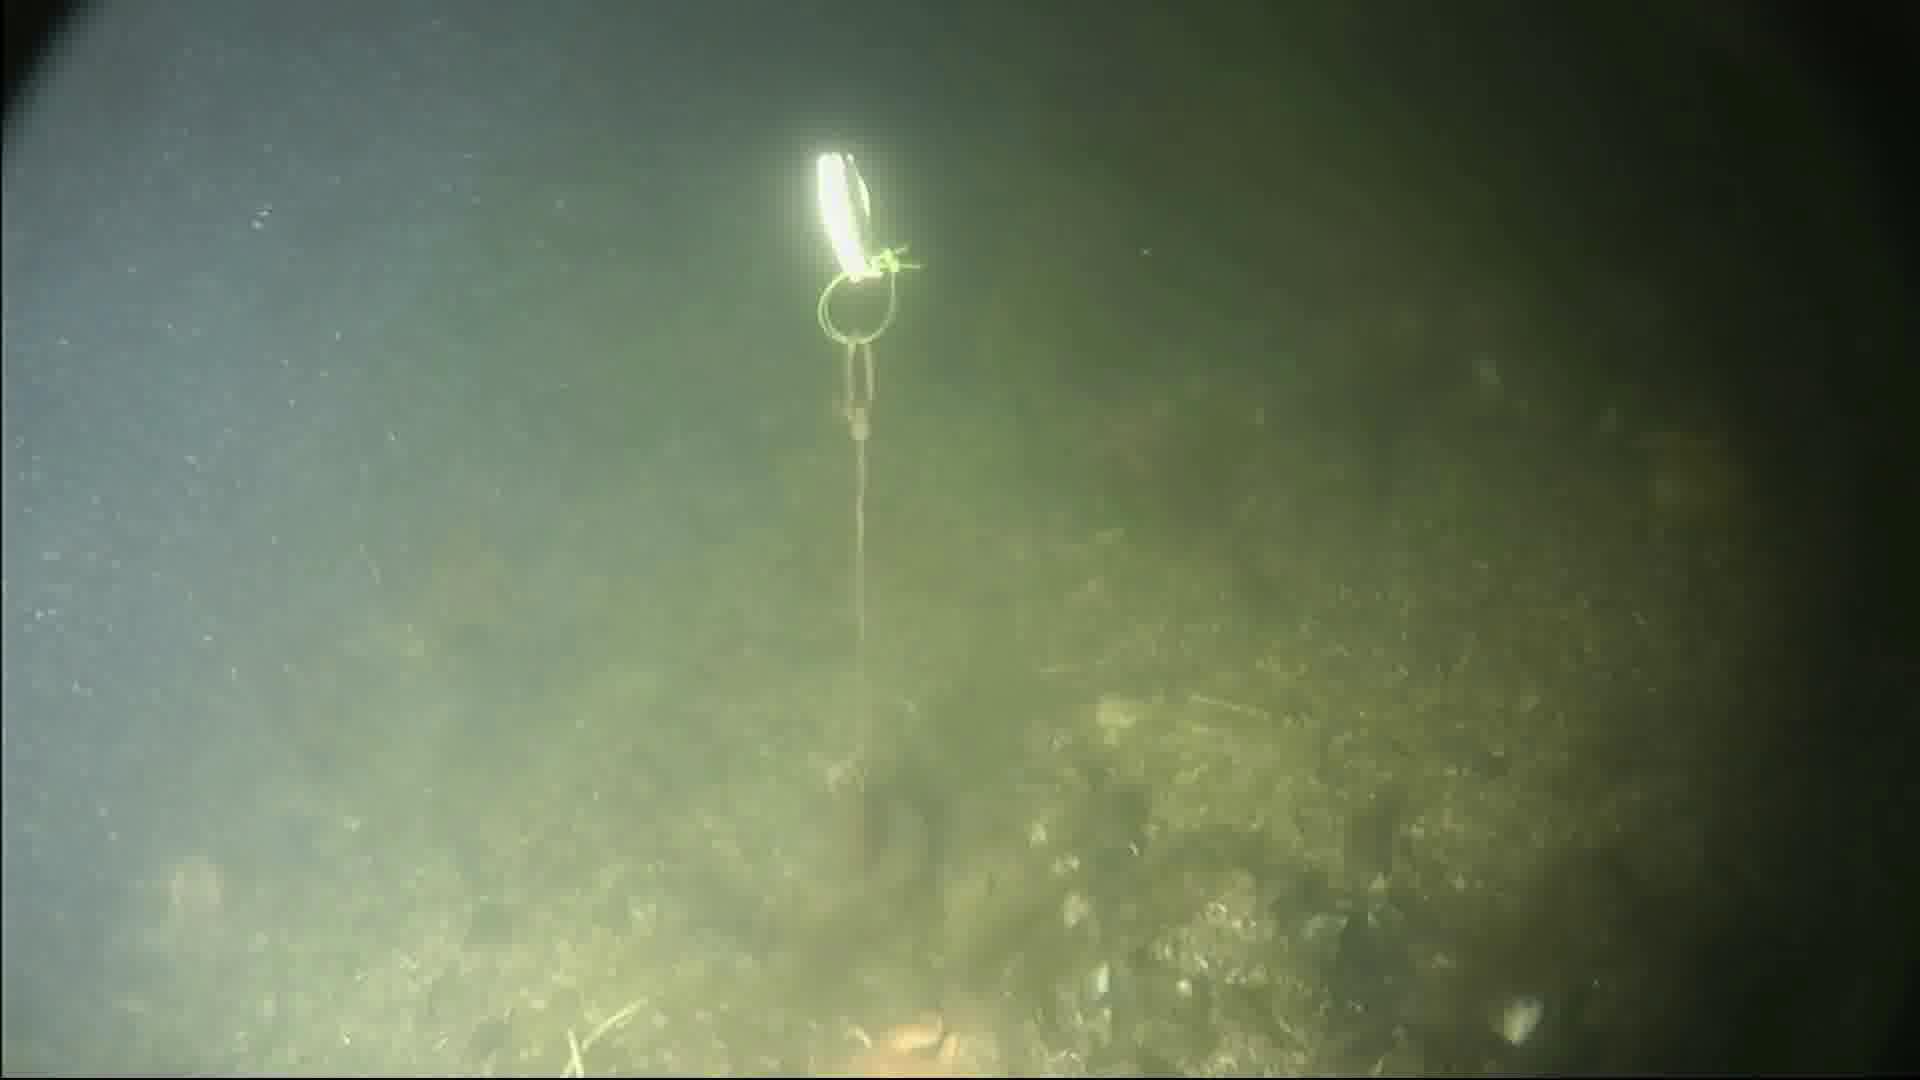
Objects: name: crab
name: starfish